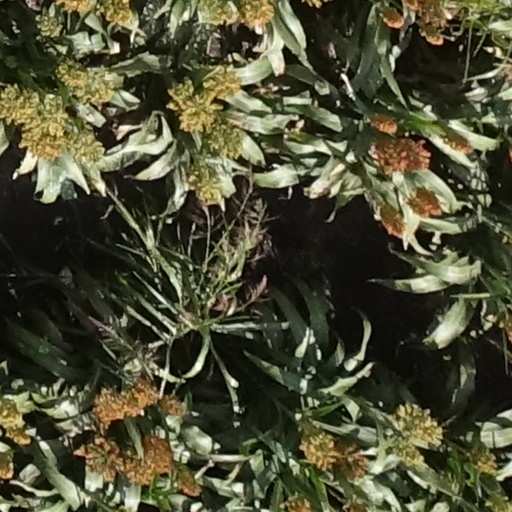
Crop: sorghum